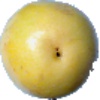
Label: maracuja